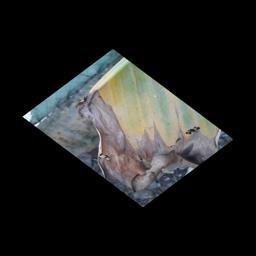
Label: POTASSIUM DEFICIENCY